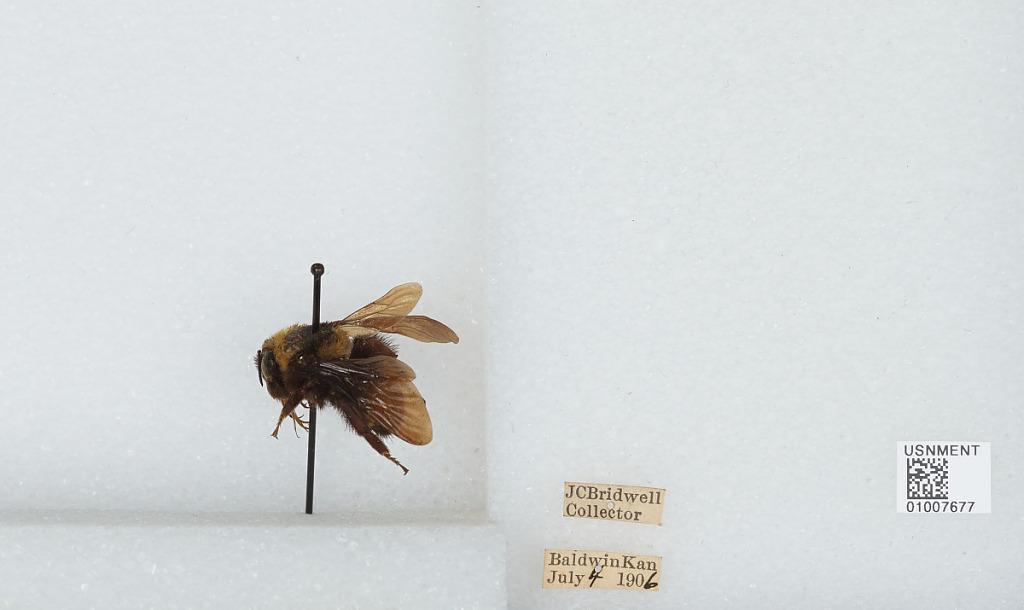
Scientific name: Bombus (Bombias) auricomus (Robertson)
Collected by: J. Bridwell
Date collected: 1906-7-4
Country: United States
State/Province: Kansas
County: Douglas
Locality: Baldwin
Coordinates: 38.7775, -95.1875